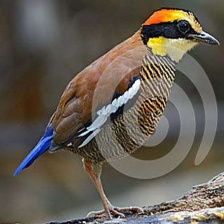
Species: BANDED PITA
Scientific name: HYDRORNIS GUAJANA